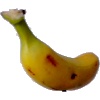
Label: banana_lady_finger